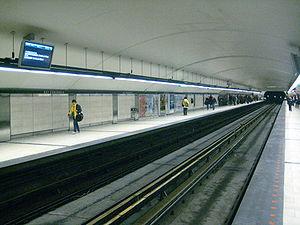
Guy-Concordia est une station sur la ligne verte du métro de Montréal située dans l'arrondissement Ville-Marie. La station fut ouverte 14 octobre 1966 et elle fait partie du réseau original du métro. Elle dessert aussi l'université Concordia.